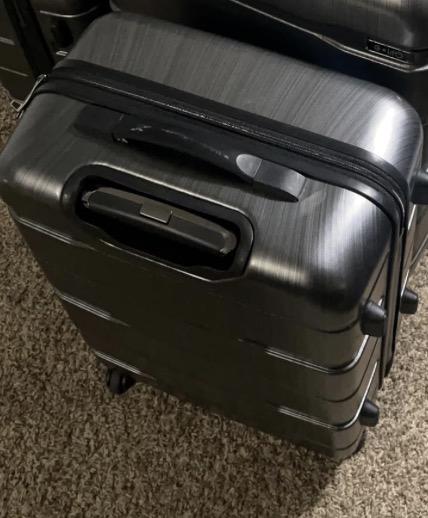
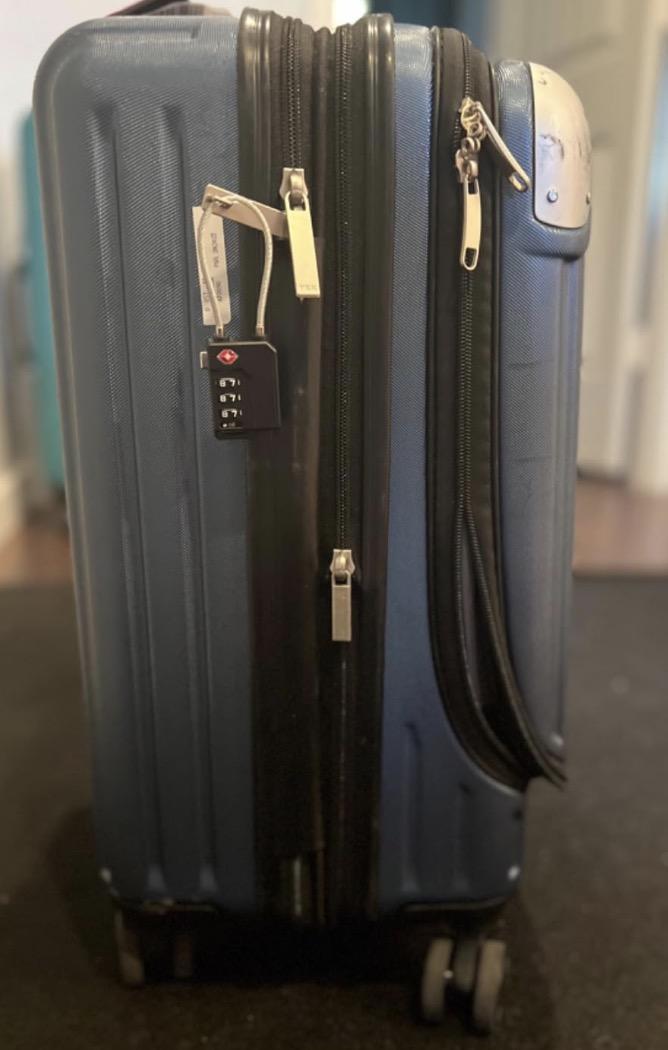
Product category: items_tea
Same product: no